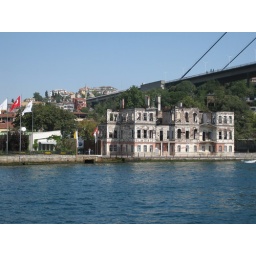
Abandoned building under beautiful bridge